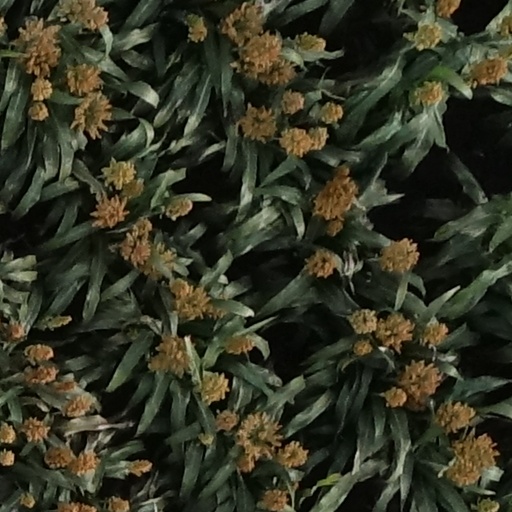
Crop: sorghum